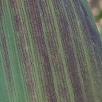
Crop: Maize
Condition: abiotic-disease-d